2008 Summer Paralympics medal table

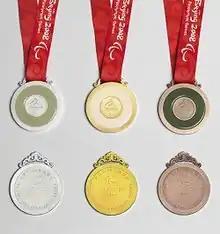
The front and reverse of each medal from the 2008 Summer Paralympics

The medal table of the 2008 Summer Paralympics ranks the participating National Paralympic Committees (NPCs) by the number of gold medals won by their athletes during the competition. The 2008 Paralympics was the thirteenth Games to be held, a quadrennial competition open to athletes with physical and intellectual disabilities. The games were held in Beijing, People's Republic of China, from 6 September to 17 September 2008.